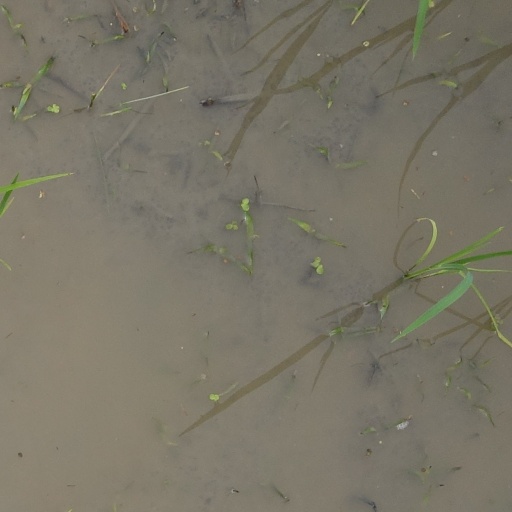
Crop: rice